Manning the rail

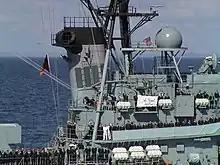
"Lütjens" rendering honours to after the 11 September attacks

Manning the rail is a method of saluting (or rendering honors) used by naval vessels. The custom evolved from that of "manning the yards", which dates from the days of sail. On sailing ships, crew stood evenly spaced on all the yards (the spars holding the sails) and gave three cheers to honor distinguished persons. Today, the crew are stationed along the rails and superstructure of a ship when honors are rendered.